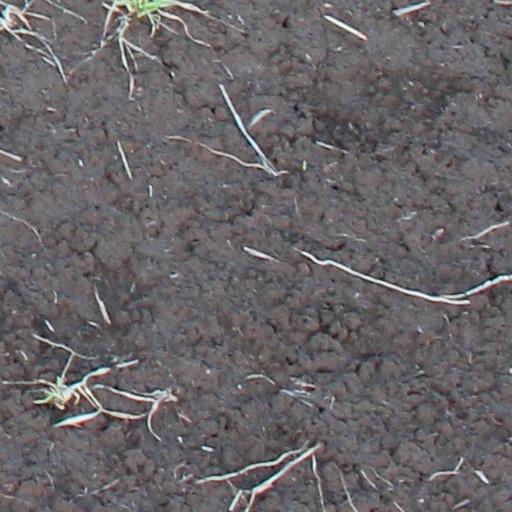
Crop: wheat